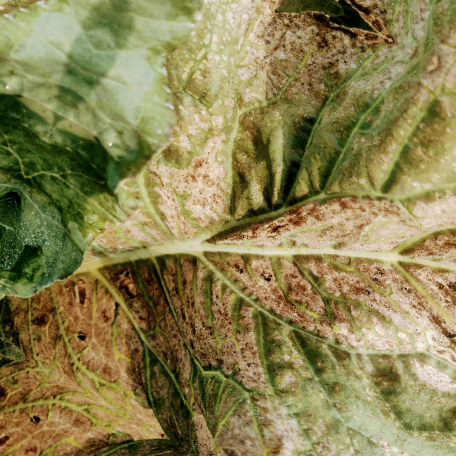
Label: Downy Mildew